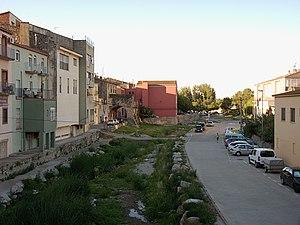
El Llobregat, La Jonquera (Haut-Ampurdan, Gérone, Catalogne, Espagne) Català: El Llobregat, La Jonquera (Alt Empordà, Girona, Catalunya, Espanya) Español: El Llobregat, La Junquera (Alto Ampurdán, Gerona, Cataluña, España)